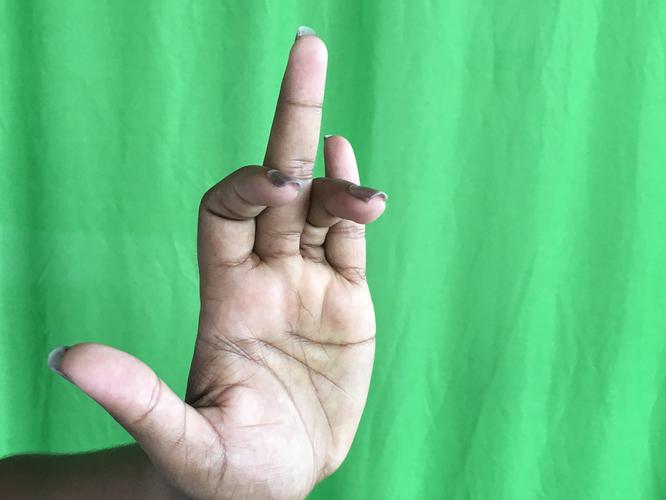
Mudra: Shukatundam
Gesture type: single_hand